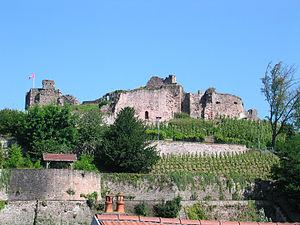
Château d'Épinal
Ce tableau présente la liste de tous les monuments historiques classés ou inscrits dans la ville de Épinal, Vosges, en France.
la liste des châteaux des Vosges recense de manière non exhaustive les châteaux, maisons fortes, mottes castales, situés dans le département français des Vosges. Il est fait état des inscriptions et classements au titre des monuments historiques.
Le château d'Épinal et les ruines de l'ancienne forteresse dominent la ville d'Épinal et la vallée de la Moselle à 387 m d'altitude.